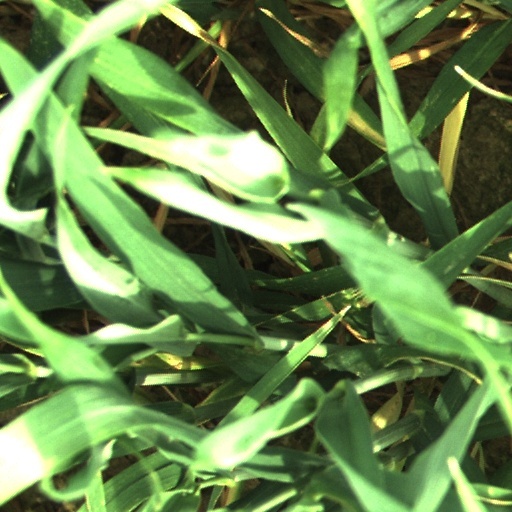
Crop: wheat